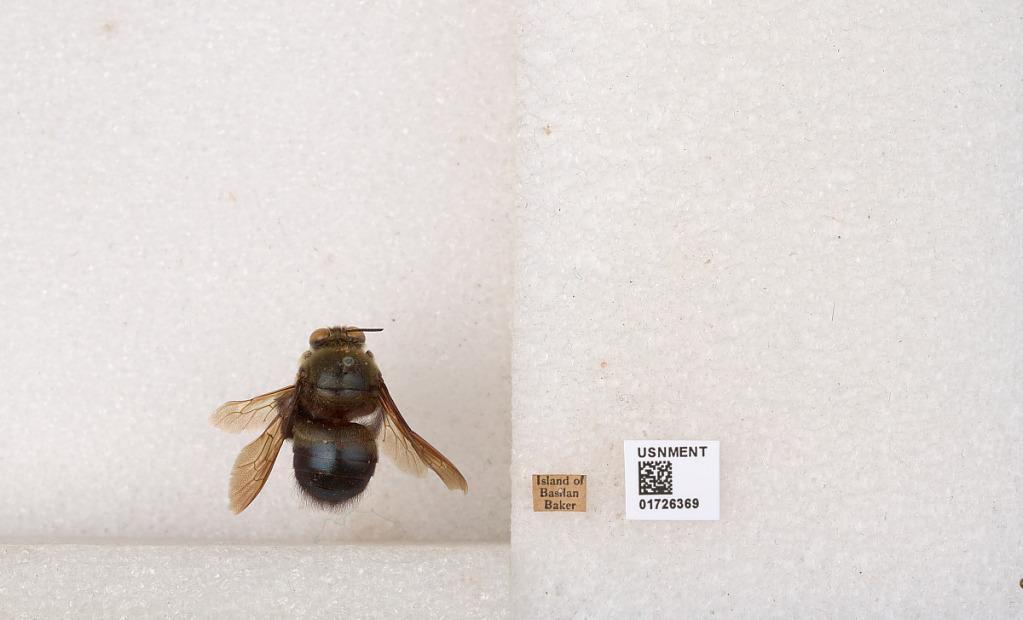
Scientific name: Xylocopa (Zonohirsuta) fuliginata Pérez
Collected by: Baker
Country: Philippines
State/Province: Autonomous Region in Muslim Mindanao
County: Basilan
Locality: Island of Basilan